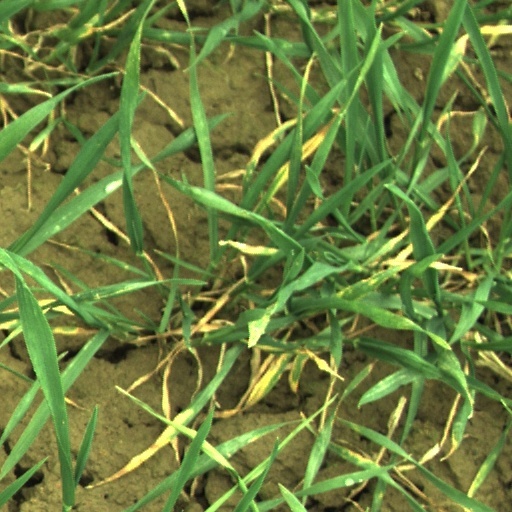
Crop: wheat